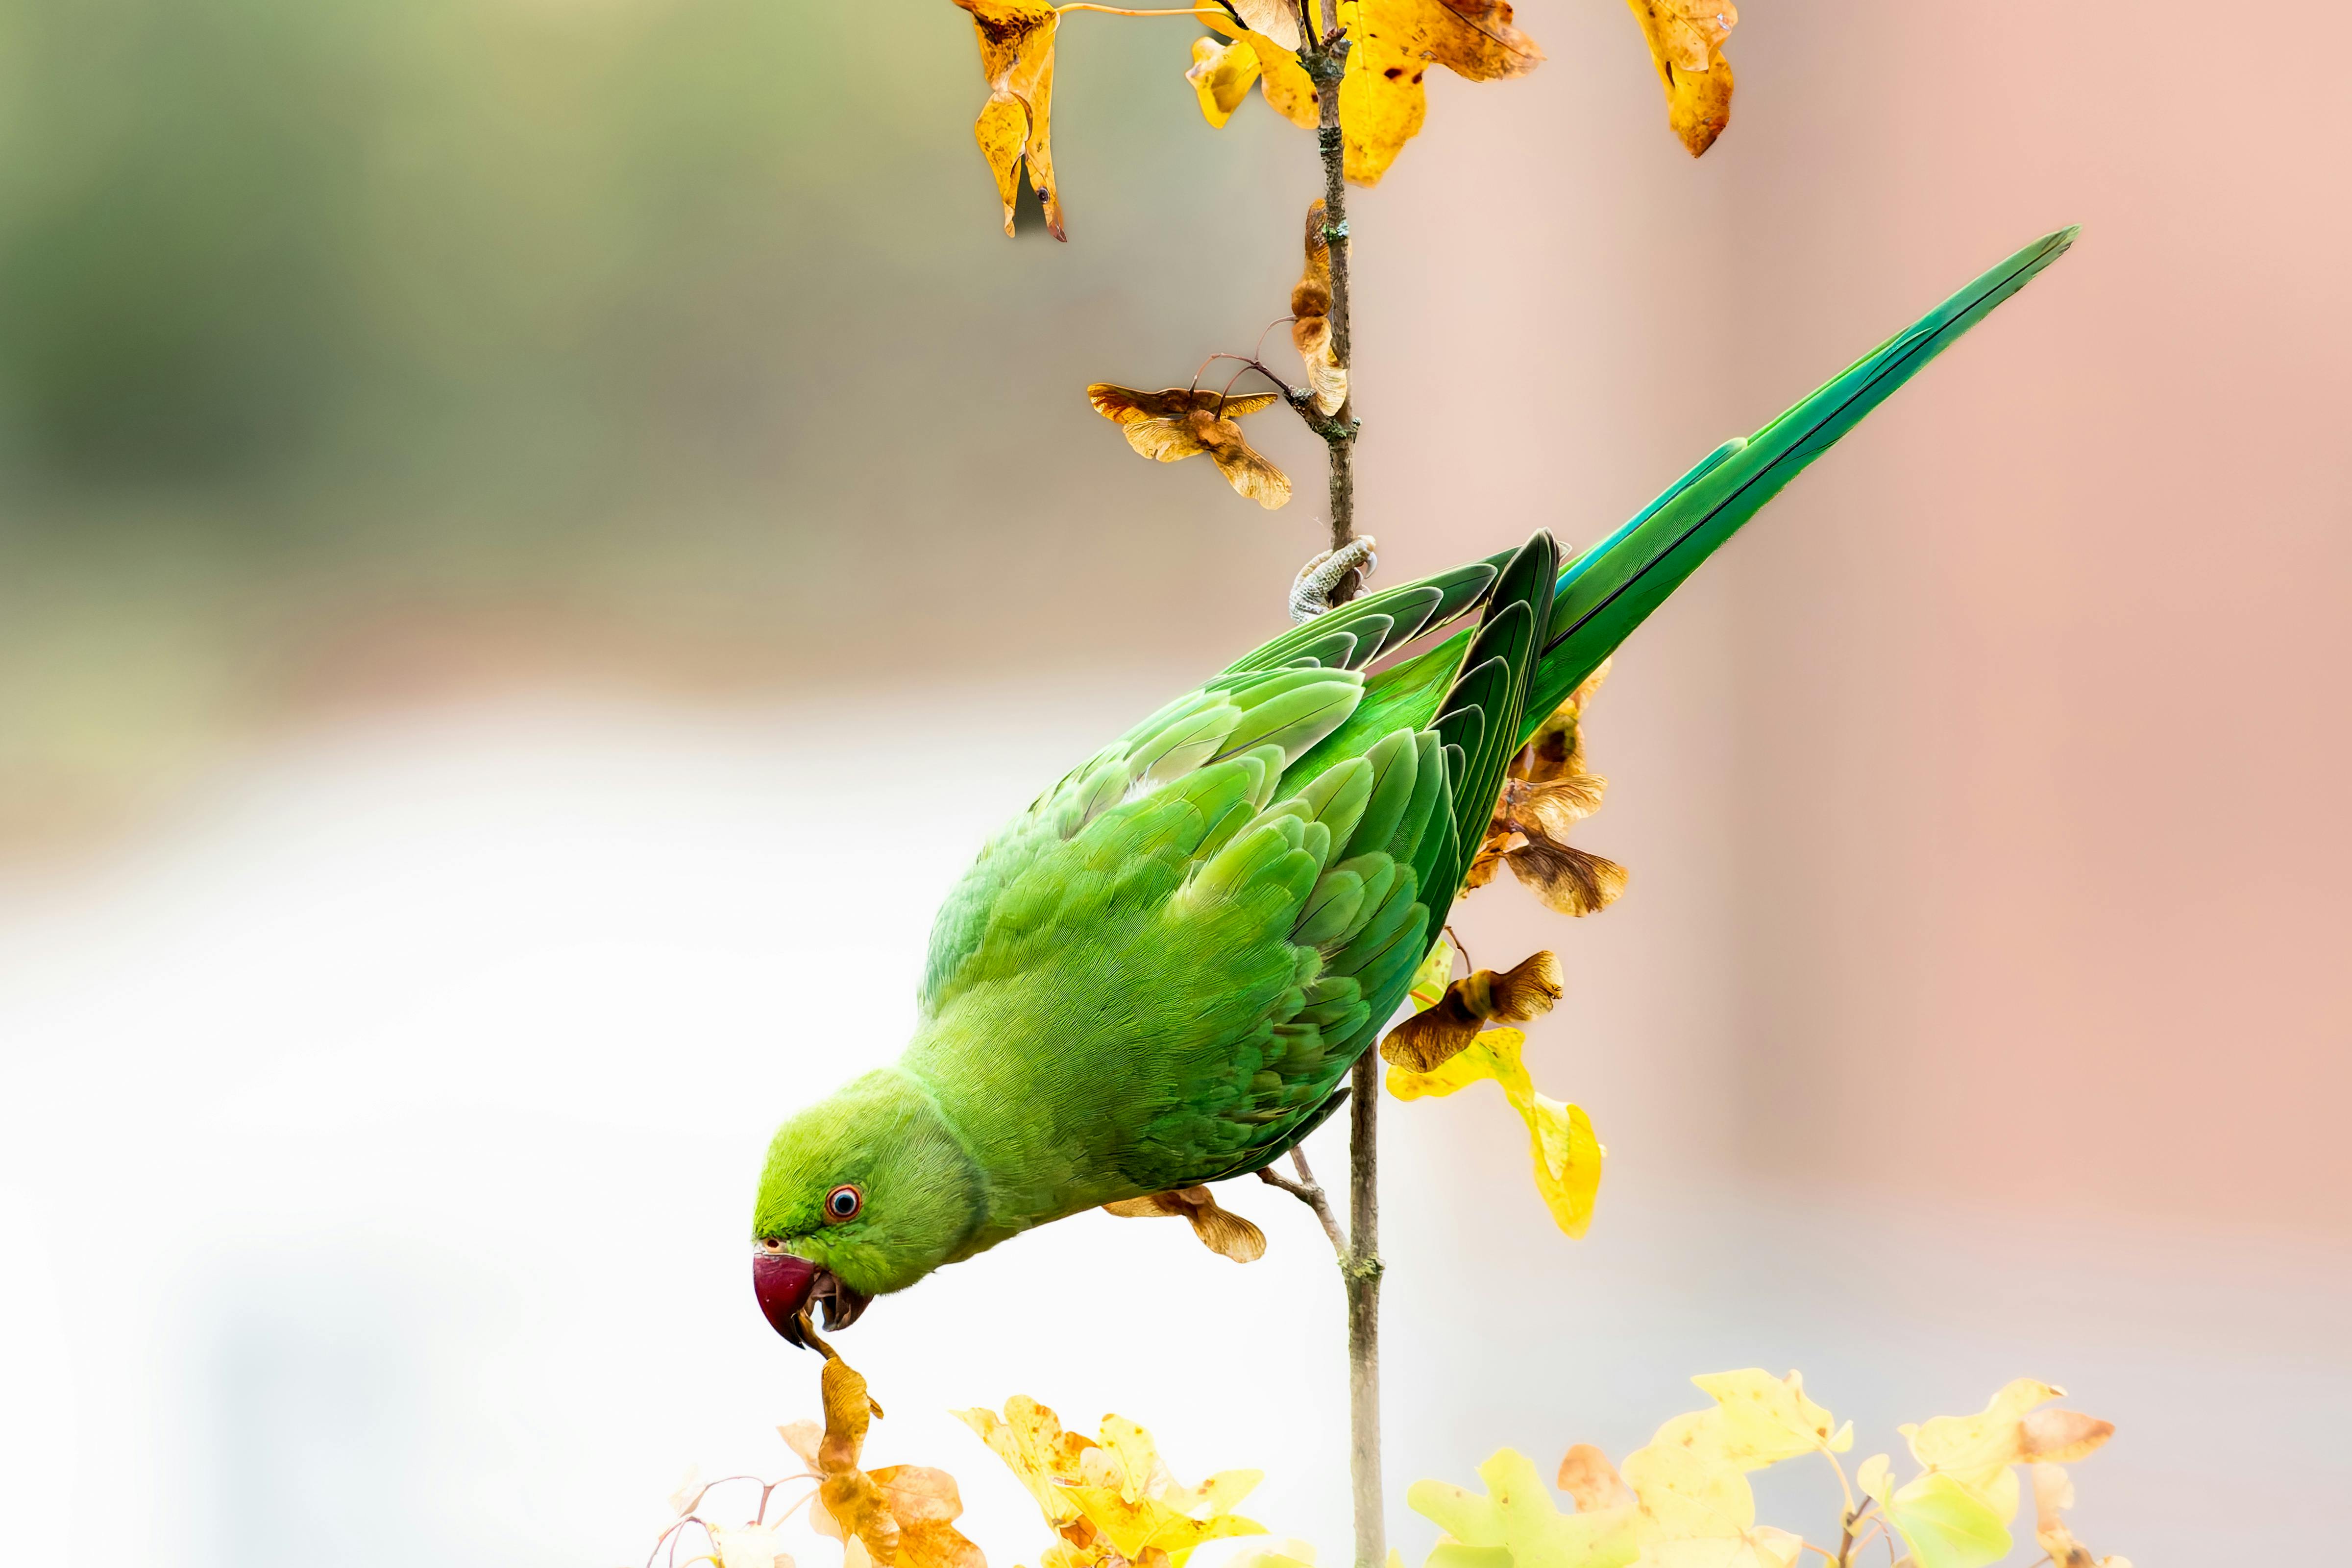
flower, bird, plant, beak, twig, terrestrial plant, feather, parakeet, macro photography, natural material, parrot, tail, petal, flowering plant, wildlife, Pedicel, plant stem, perching bird, terrestrial animal